List of awards and nominations received by Jolin Tsai

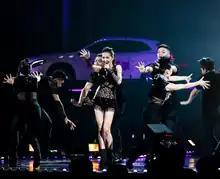
Tsai at the 2015 Hito Music Awards in Taipei, May 2015

Taiwanese singer Jolin Tsai has been nominated 16 times at the Golden Melody Awards, including two nominations for Album of the Year, four for Song of the Year, four for Best Mandarin Album, four for Best Mandarin Female Singer, one for Best Composer, and one for Best Single Producer. She has won seven Golden Melody Awards in total: Album of the Year for "Ugly Beauty", Song of the Year for "Marry Me Today", "The Great Artist", and "Womxnly", Best Mandarin Album for "Play", Best Mandarin Female Singer for "Dancing Diva", and the Favorite Female Singer/Group.